Live Earth concert, Rome

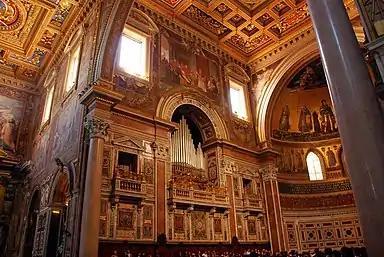
St. John Lateran's pipe organ

The Heptavium/Live Earth event was inaugurated by Paul Cardinal Poupard, who explained the scope and meaning of the evening, a prelude to the "Cathedralia" Project, an endeavour of original sacred music between Rome and the USA, conceived and composed by D'Alessandra and planned for the next decade. A reading of a page from St. Augustine's "City of God" followed, mentioning the sacred aspect of earthly nature, concluded by an intervention on behalf of the Live Earth event by acclaimed film producer Lawrence Bender.